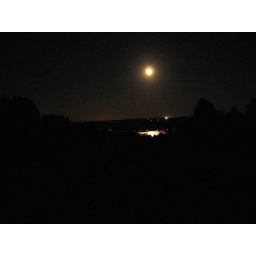
moon reflection on the lake - way cooler in person